Emerson High School (Union City, New Jersey)

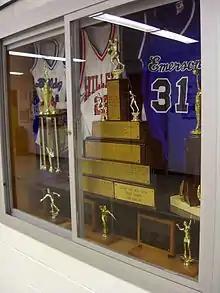
The Alumni Trophy, which was awarded to the victor of the annual Turkey Game, now sits in Union City High School. On the lower right of the trophy is the inscription:

Stanley M. Sanger, who graduated from Emerson in 1969, and who never set foot in Union Hill until he became a teacher, characterized the Union Hill-Emerson rivalry by saying, "It’s our Mason-Dixon line. You knew Union Hill was north and Emerson was south, and you respected the boundary. It was the natural state of things." An old traditional greeting before the game was "Are we having hot turkey or cold turkey?", as the loser was said to eat "cold turkey", figuratively speaking. Over the decades, coaches were known to zealously guard their game plans and players, who were alert for spies, were often excused from their classes to practice in secret locations. When sharing Roosevelt Stadium for practice, they would use opposite ends of the 50 yard line. While the athletic coaches were not permitted to recruit players from the rival school, students were known to often recruit players from the elementary and middle schools to attend their high schools. A 50 lbs. brass trophy whose base is engraved with scores from every game, was passed back and forth between the two schools, and the winning school was rewarded with a half-day of school on the Monday after the game. According to David Wilcomes, a former football player and later football coach and the last principal of Union Hill High School, the Turkey Game developed a nearly religious significance as a Thanksgiving ritual for Union City citizens, and a loss for one's favored team would cast a pall upon the day's subsequent holiday festivities, commenting, "If you don’t win, it's a long Thanksgiving dinner." Wilcomes, whose father also played for Union Hill, stated that he stopped answering his home phone following losing games due to the constant reviewing and second-guessing of his strategies by various relatives. By 2007, the Union City district spent $130,000 annually on football.